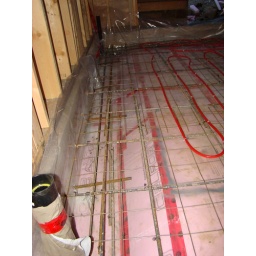
146--Radiant floor tubing mid east wall looking south under kitchen cabinets